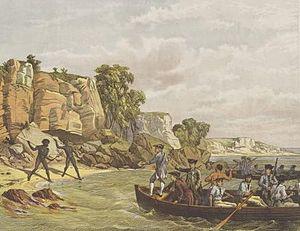
Joseph Banks, né le 13 février 1743 à Londres et mort le 19 juin 1820 à Londres, est un naturaliste britannique, passionné de botanique, qui participa au premier voyage de James Cook autour du monde. Cet aristocrate foncier, imprégné des idées de progrès, devint le grand patron des sciences britanniques de la fin du XVIIIᵉ siècle. À la tête de la Royal Society pendant plus 41 ans, il réussit à infléchir l'étude des sciences naturelles vers les applications pratiques au service du développement économique de l'empire britannique.